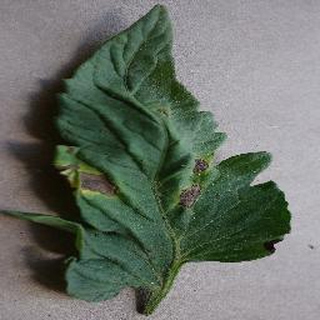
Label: tomato_early_blight